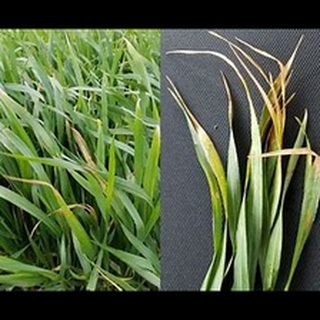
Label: wheat_tan_spot